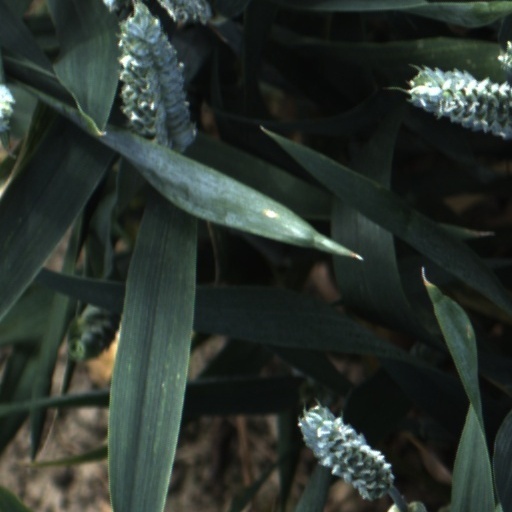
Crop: wheat